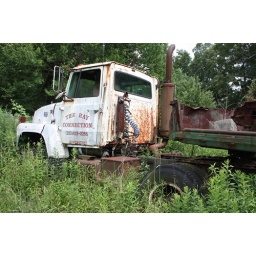
Yet another old truck abandoned in a field of waist high weeds.